Battle of Belleau Wood

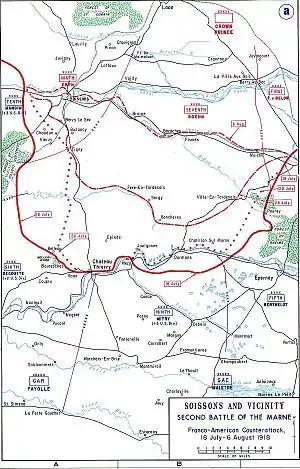
Map showing location of the battle of Belleau Wood (U.S. Military Academy)

German commanders ordered an advance on Marigny and Lucy through Belleau Wood as part of a major offensive, in which other German troops would cross the Marne River. The commander of the Marine Brigade, Army General James Harbord, countermanding a French order to dig trenches further to the rear, ordered the Marines to "hold where they stand". With bayonets, the Marines dug shallow fighting positions from which they could shoot from the prone position. In the afternoon of 3 June, German infantry attacked the Marine positions through the grain fields with bayonets fixed. The Marines waited until the Germans were within before opening deadly rifle fire which mowed down waves of German infantry and forced the survivors to retreat into the woods.